Tashtyk culture

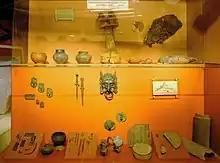
Tashtyk culture exhibit (1st-4th century CE). Krasnoyarskiy Regional Museum

Oglakhty is considered as "the key site of stage I of the Tashtyk culture." From the early 20th century, various dates have been proposed for the Tashtyk burials: 1st century BC-1st century CE, 1st-2nd century CE. From the 1990s, new proposals were made dating the Tashtyk burials to the 3rd–4th centuries CE. C-14 Wiggle-matching datation techniques, applied to wooden logs of tomb 4 at Oglakhty have confirmed a datation to the 3rd–4th centuries CE. Other post-Xiongnu cultures, such as the Kokel Culture have also been recorded nearby.